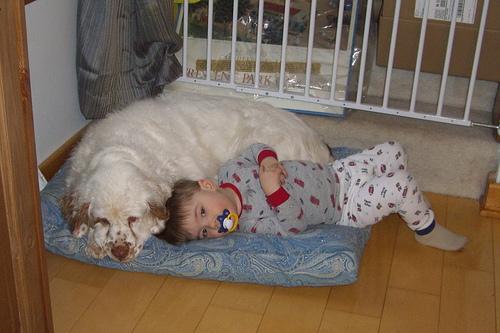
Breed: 235-n000097-clumber